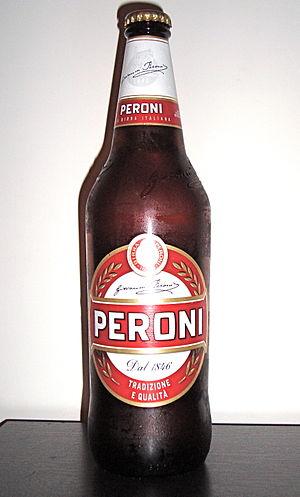
Bouteille de bière Peroni
Birra Peroni est une brasserie italienne appartenant depuis 2016 au groupe japonais Asahi. Fondée en 1846 à Vigevano par Francesco Peroni, ses deux productions majoritaires sont la Peroni, une bière pale lager légère titrant à 4,7°, et la Nastro Azzurro, bière premium lager titrant à 5,1°.
La bière est une boisson alcoolisée obtenue par fermentation alcoolique d'un moût de produits végétaux amylacés tels que l'orge, le maïs, le riz, la banane, le manioc... Ce moût est obtenu à l'issue d'une étape importante de la fabrication de la bière, le brassage, opération à l'origine des vocables brasseur et brasserie. C'est la plus ancienne boisson alcoolisée connue au monde et la boisson la plus consommée après l'eau et le thé.